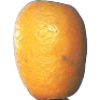
Label: kumquats